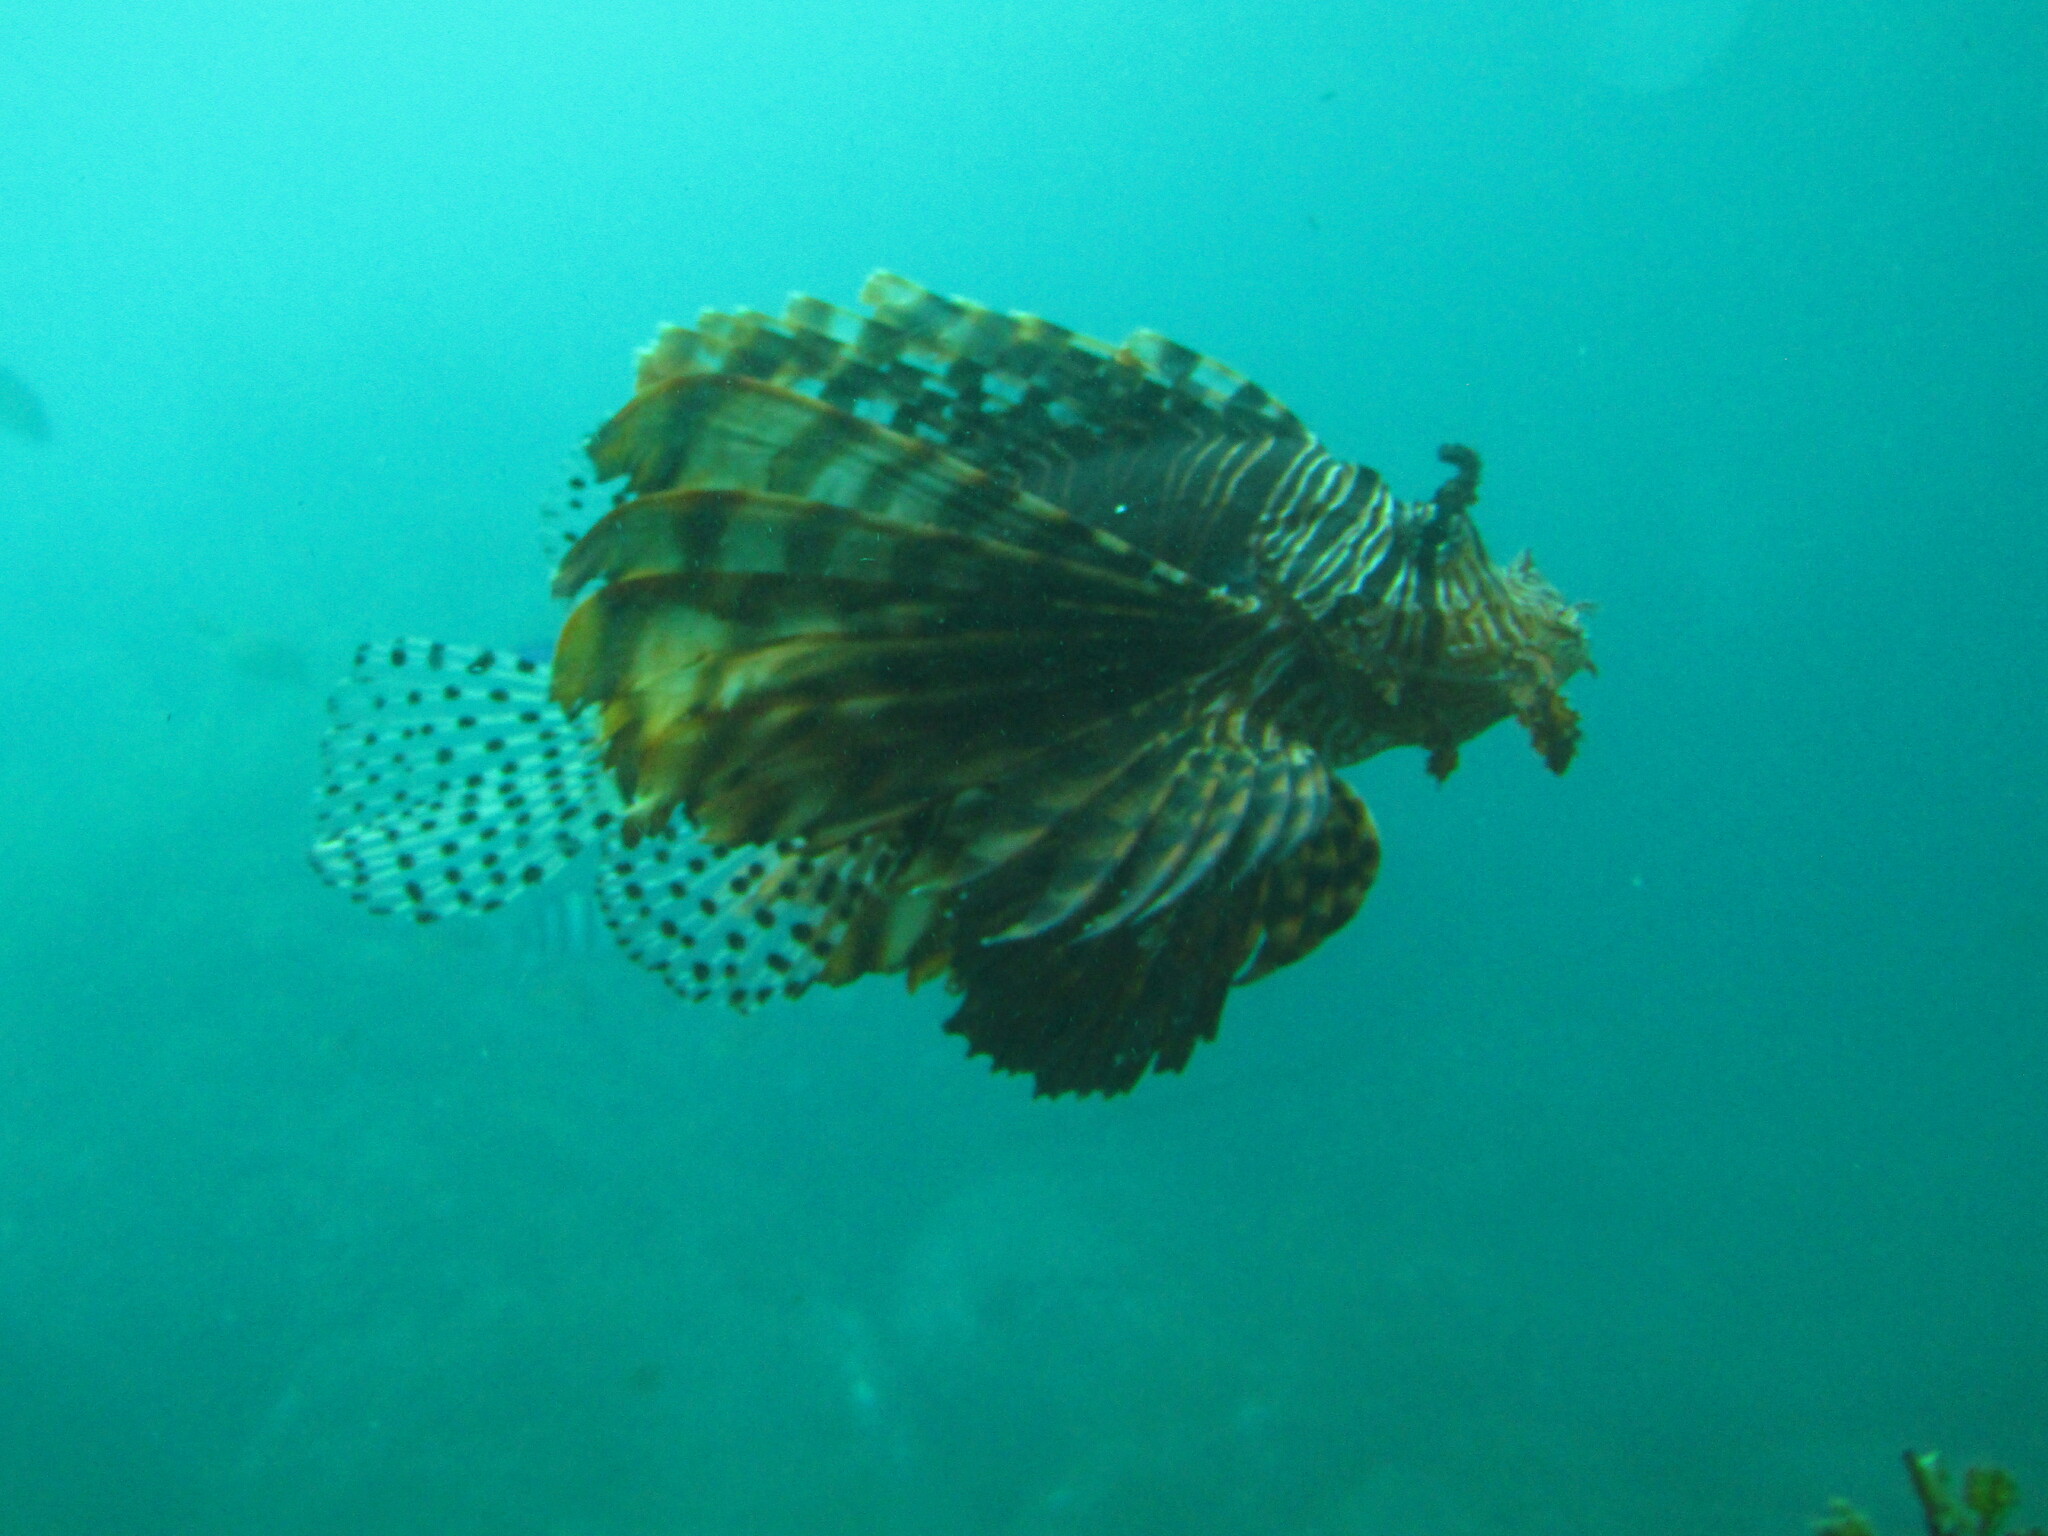
Pterois volitans (Red Lionfish)